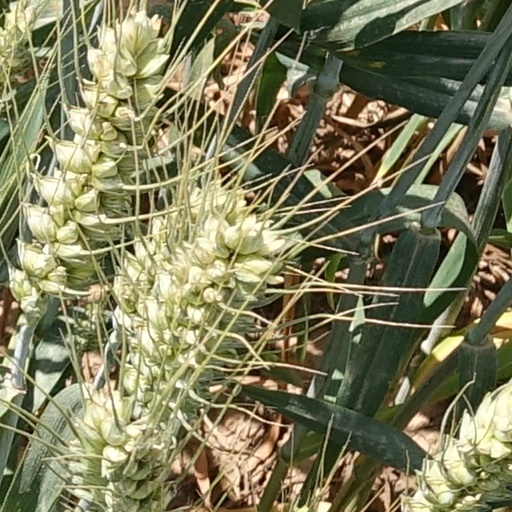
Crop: wheat